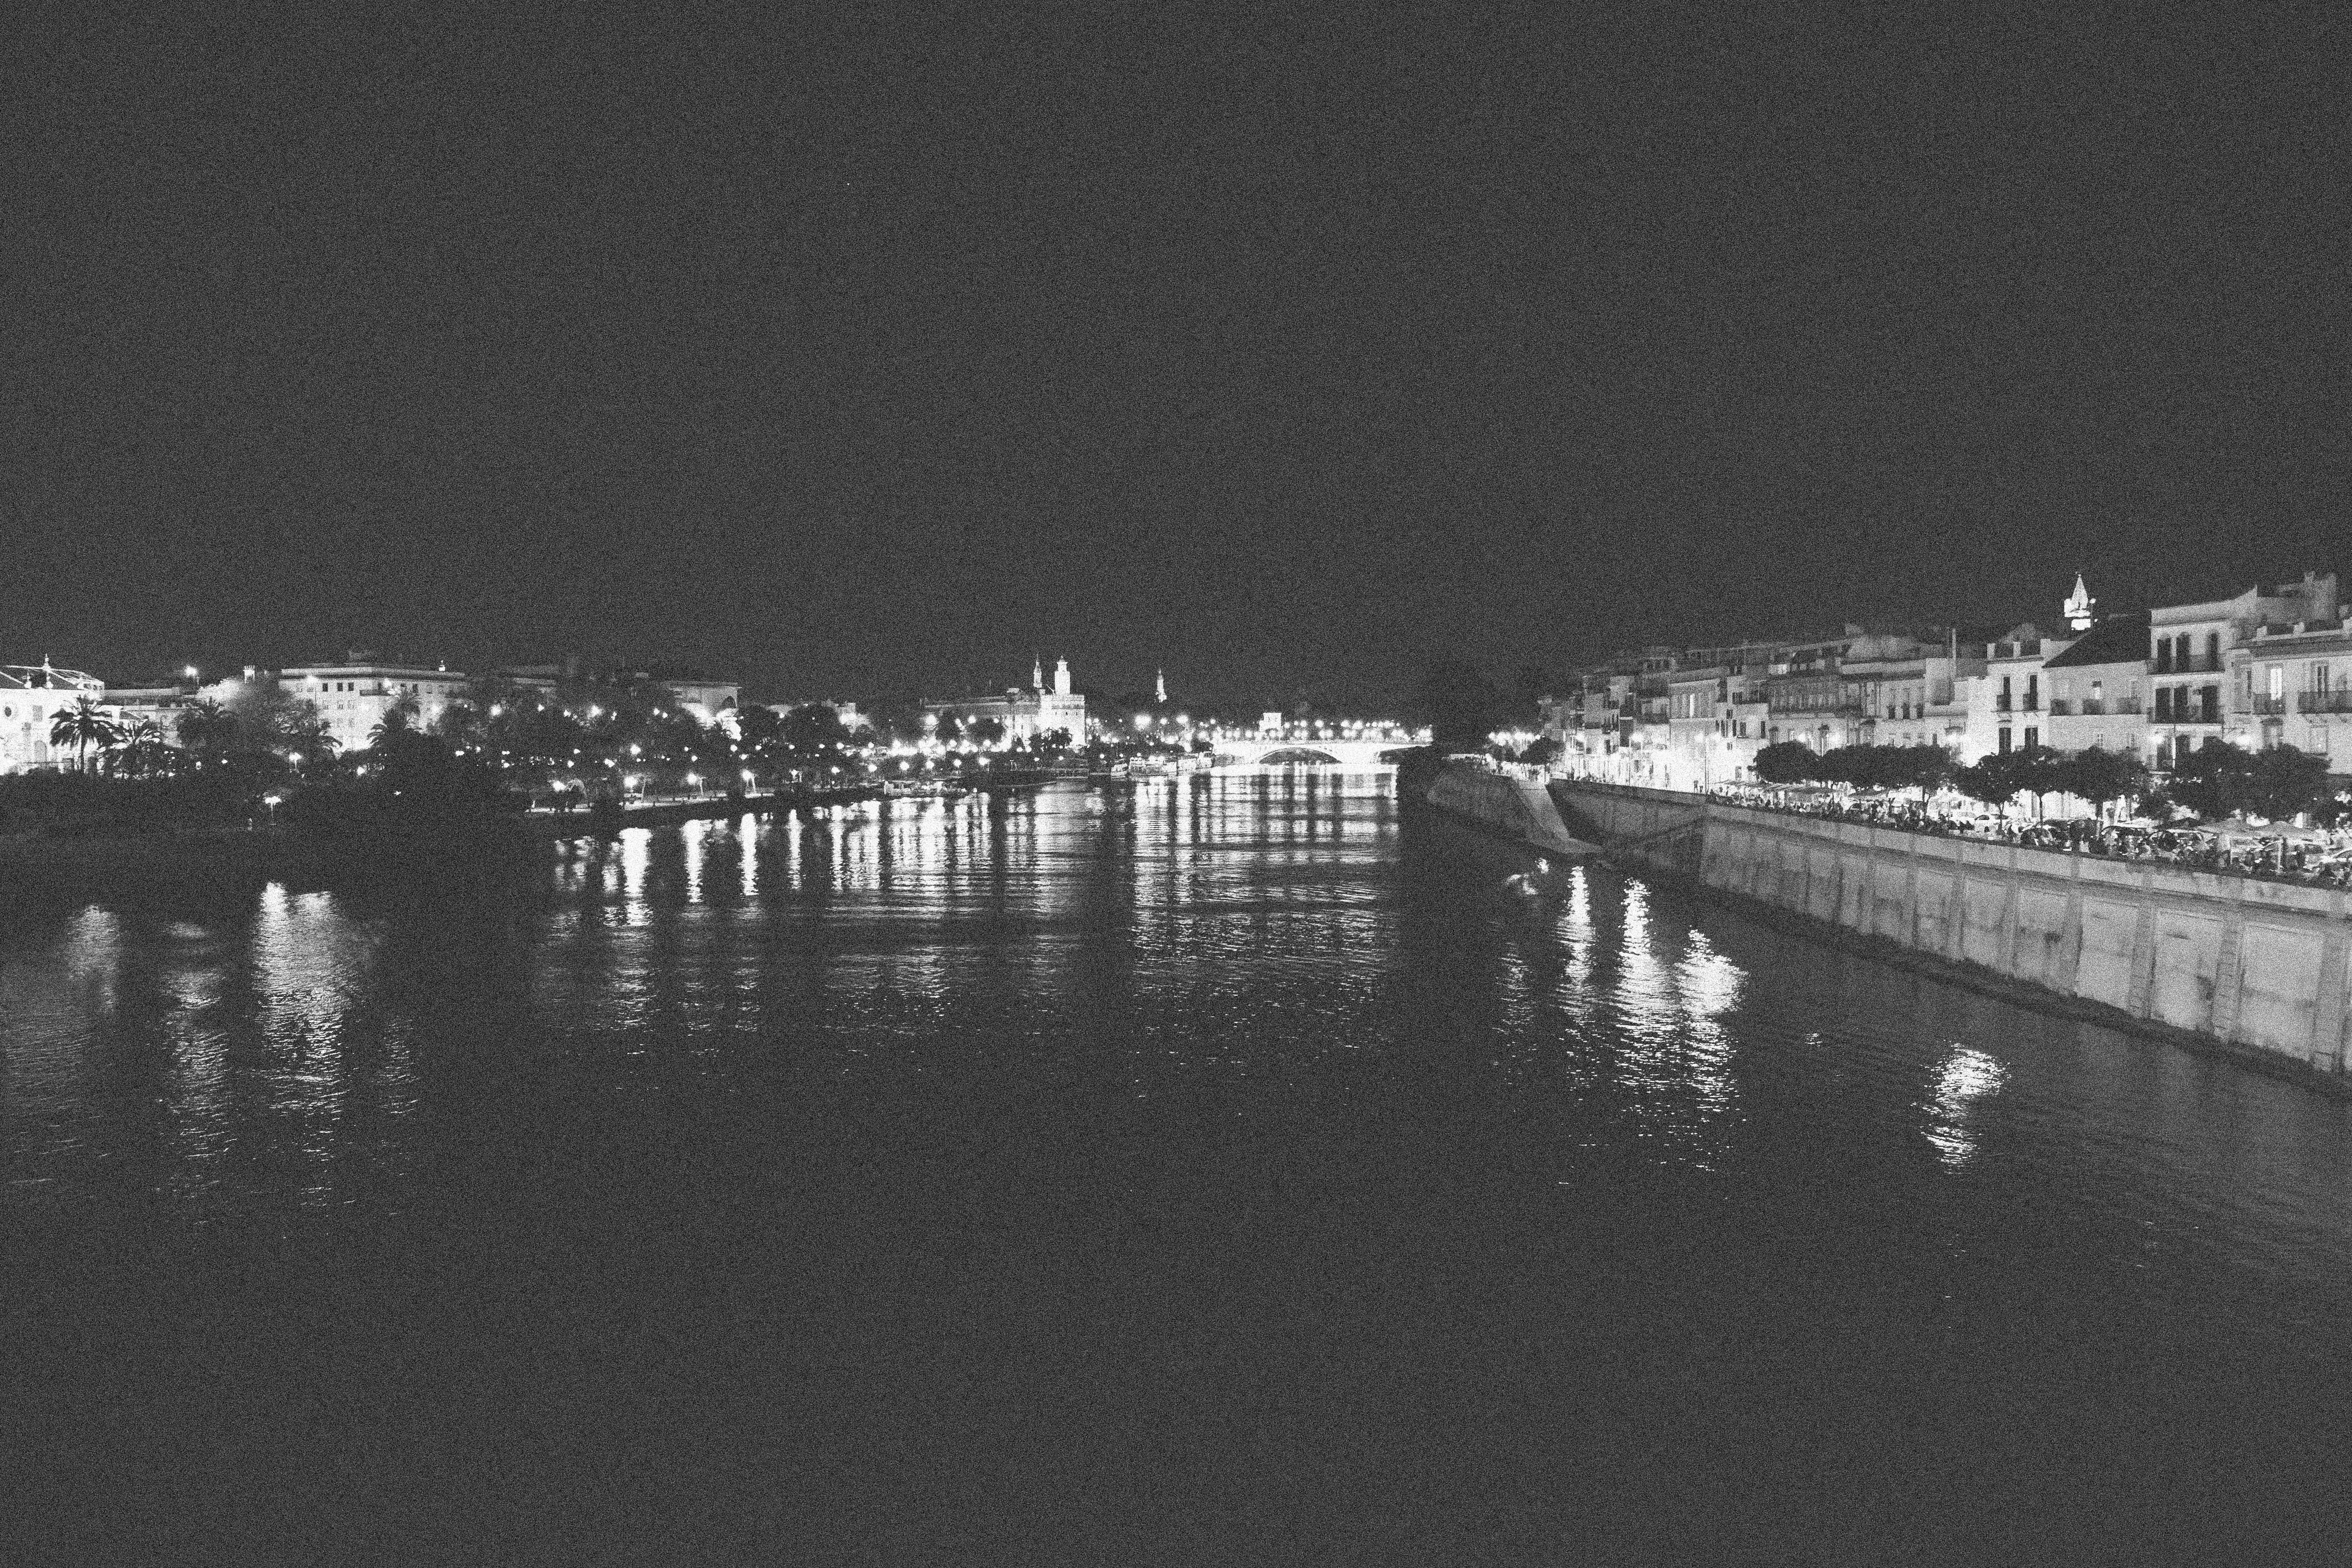
sea, coast, horizon, dock, black and white, bridge, skyline, night, photography, pier, cityscape, dusk, reflection, bay, monochrome, sevilla, andalusia, monochrome photography, atmospheric phenomenon